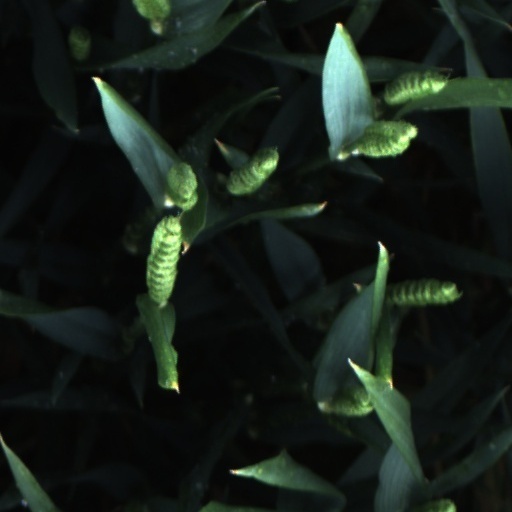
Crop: wheat